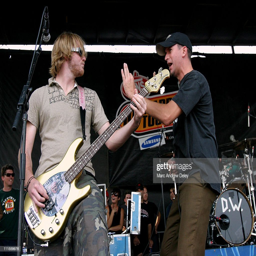
artist of artist joins actor of person on stage .